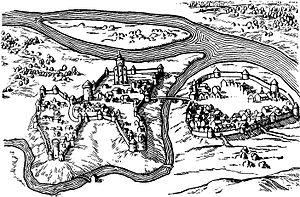
Polotsk ou Polatsk est une ville de la voblast de Vitebsk, en Biélorussie, et le centre administratif du raïon de Polatsk. Sa population s'élevait à 85 012 habitants en 2017.